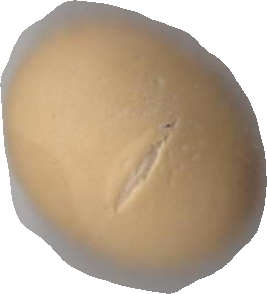
Variety: Grobogan